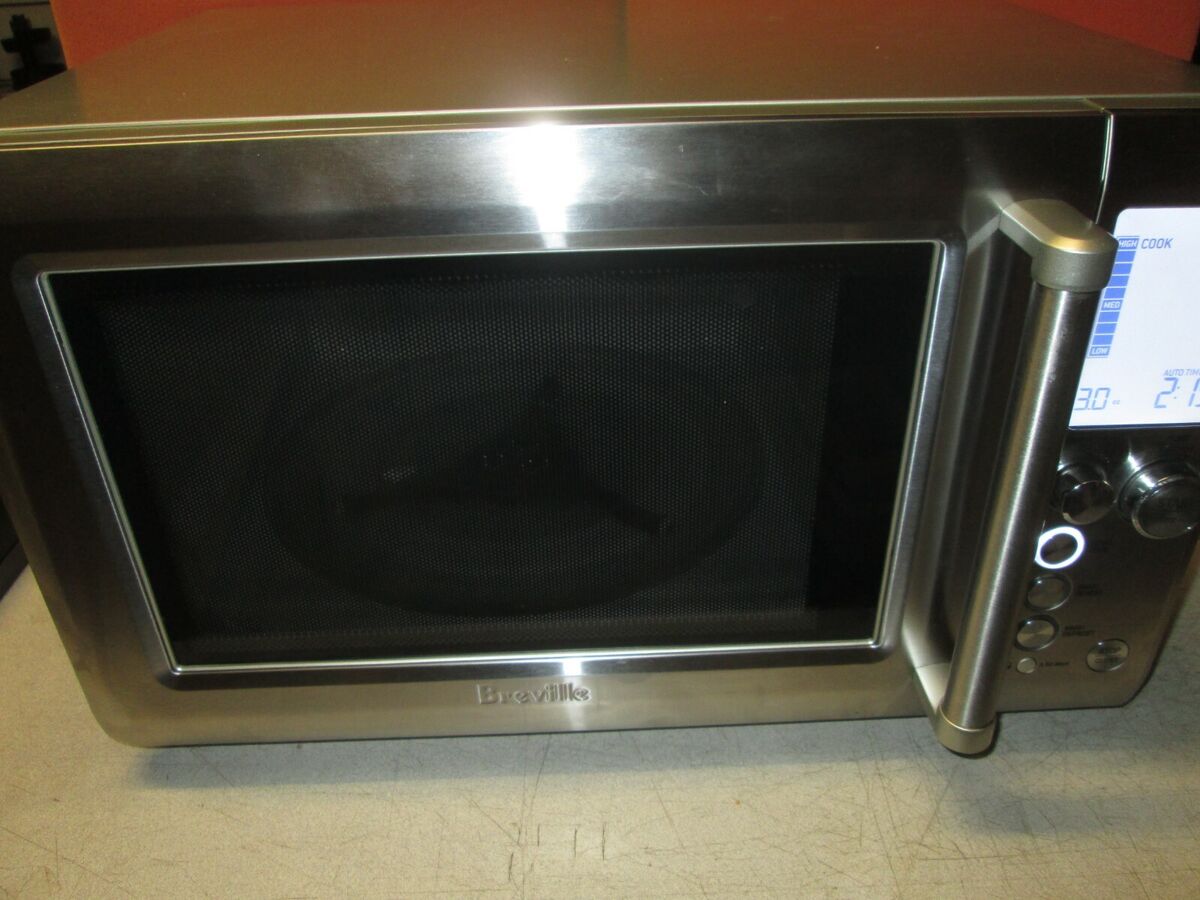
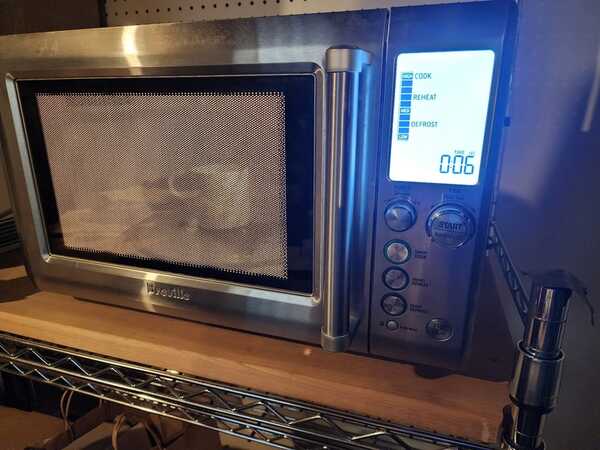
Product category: misc
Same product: yes